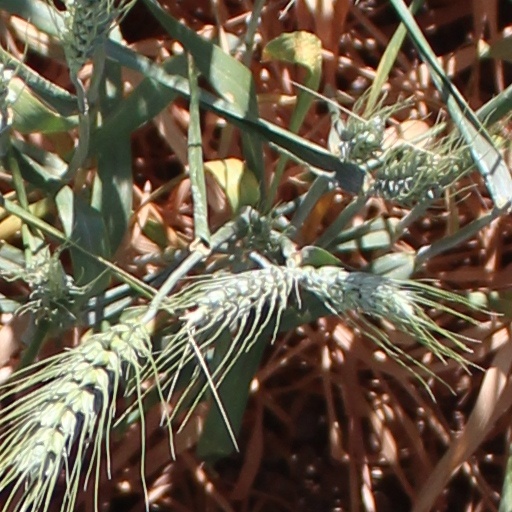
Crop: wheat